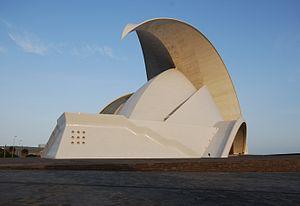
L'auditorium de Tenerife « Adán Martín », en espagnol Auditorio de Tenerife, est un auditorium conçu par l'architecte espagnol Santiago Calatrava Valls. Inauguré en 2003, il se situe à Santa Cruz de Tenerife, en bordure de l'océan Atlantique.